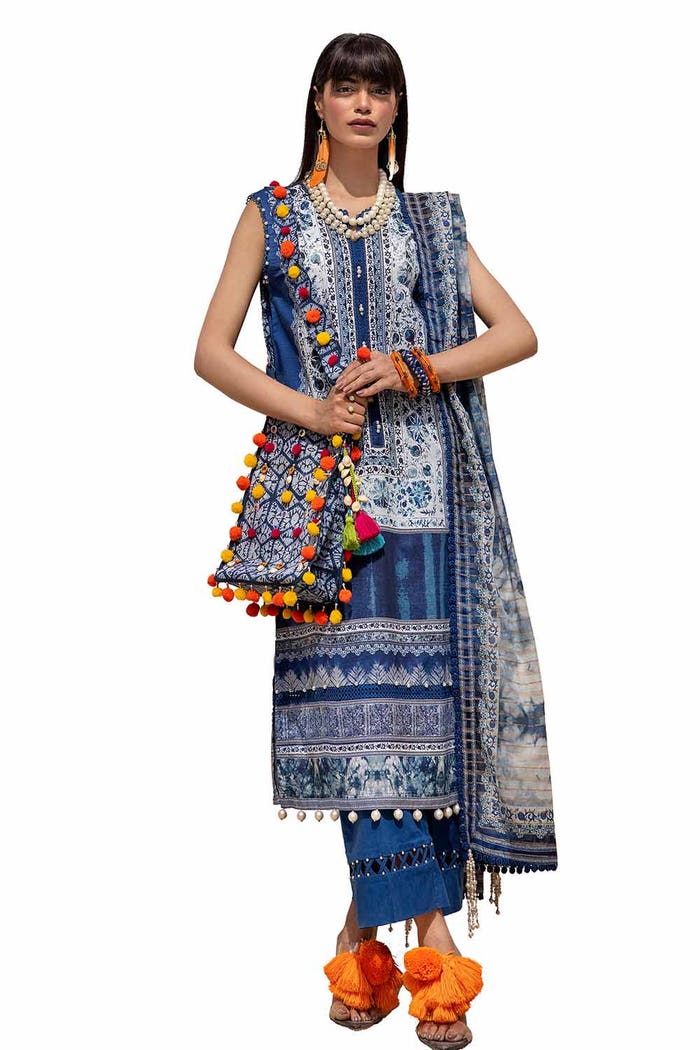
navy multi embroidered salwar suit